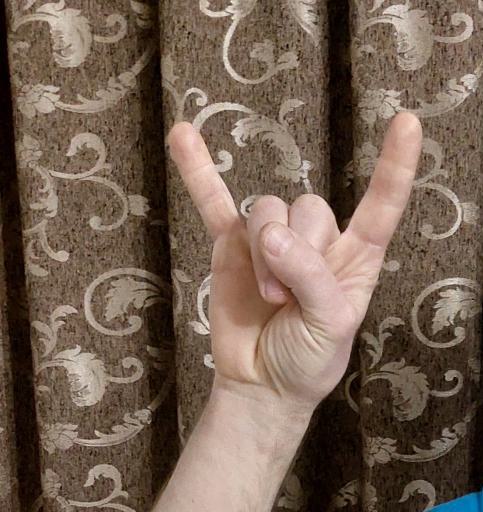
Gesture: rock